Mary Simms Oliphant

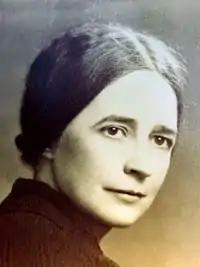
Mary Simms Oliphant, c. 1920

Mary Chevillette Simms Oliphant (January 6, 1891 – July 27, 1988) was a South Carolina historian.